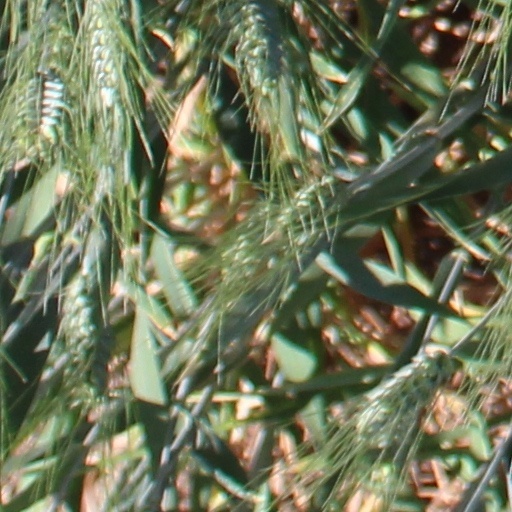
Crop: wheat